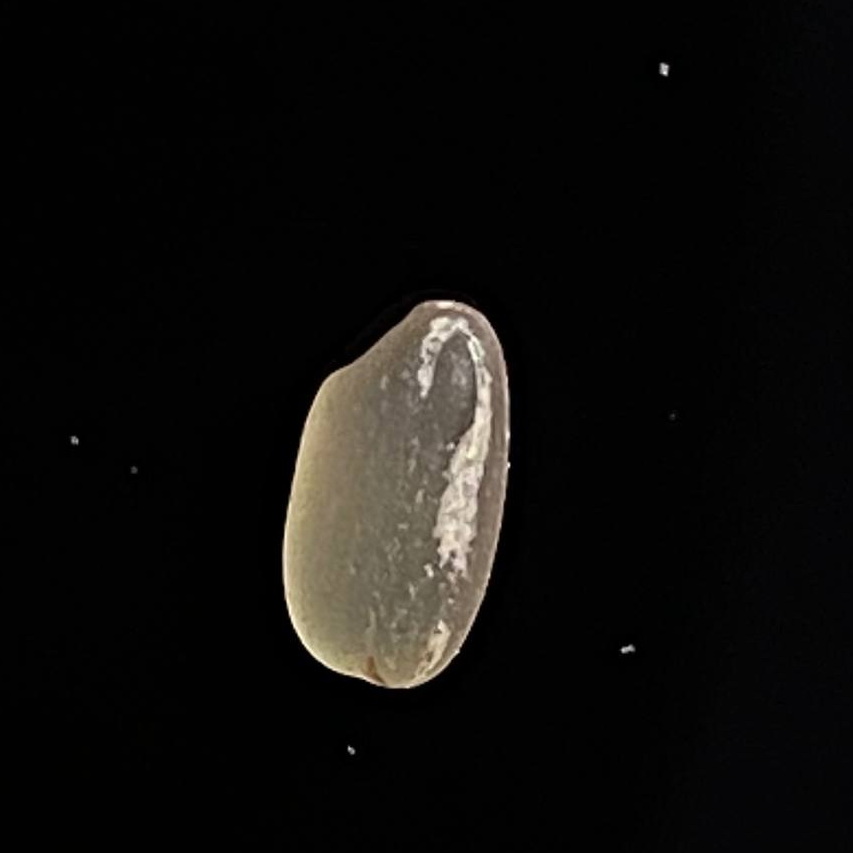
Rice variety: Gutisharna